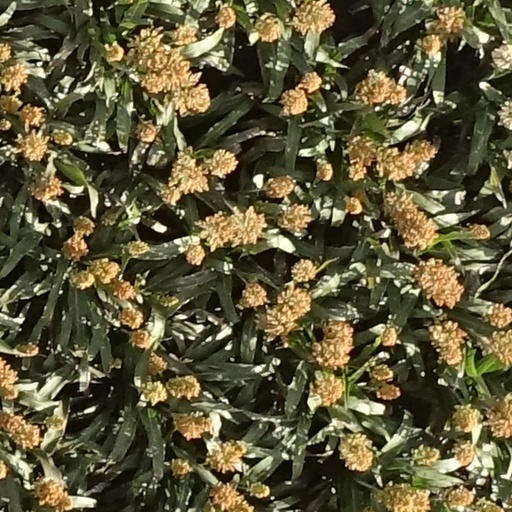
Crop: sorghum